Answer in natural language. Considering the relative positions, is Pillow (highlighted by a green box) above or below rectangular brown desk (highlighted by a red box)? Choose between the following options: below or above
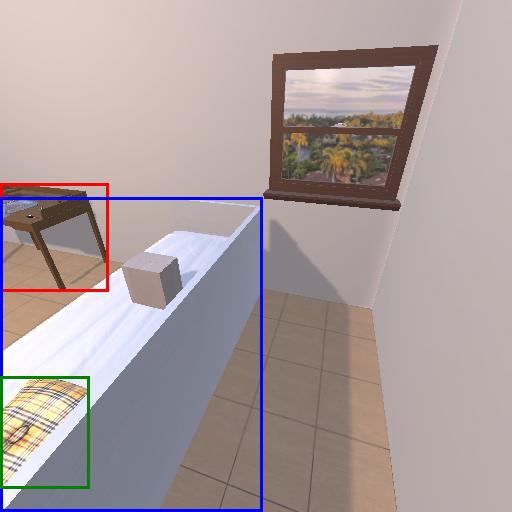
<answer>below</answer>